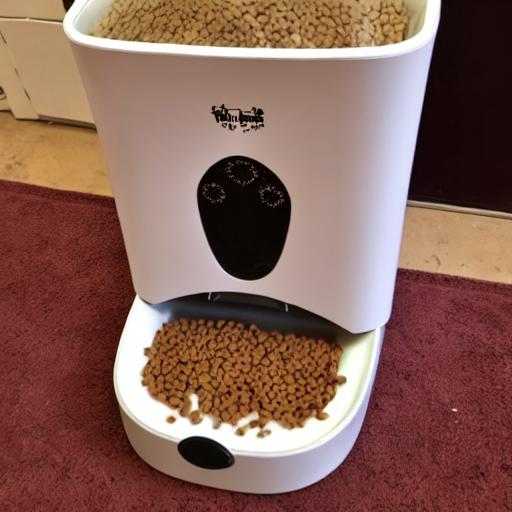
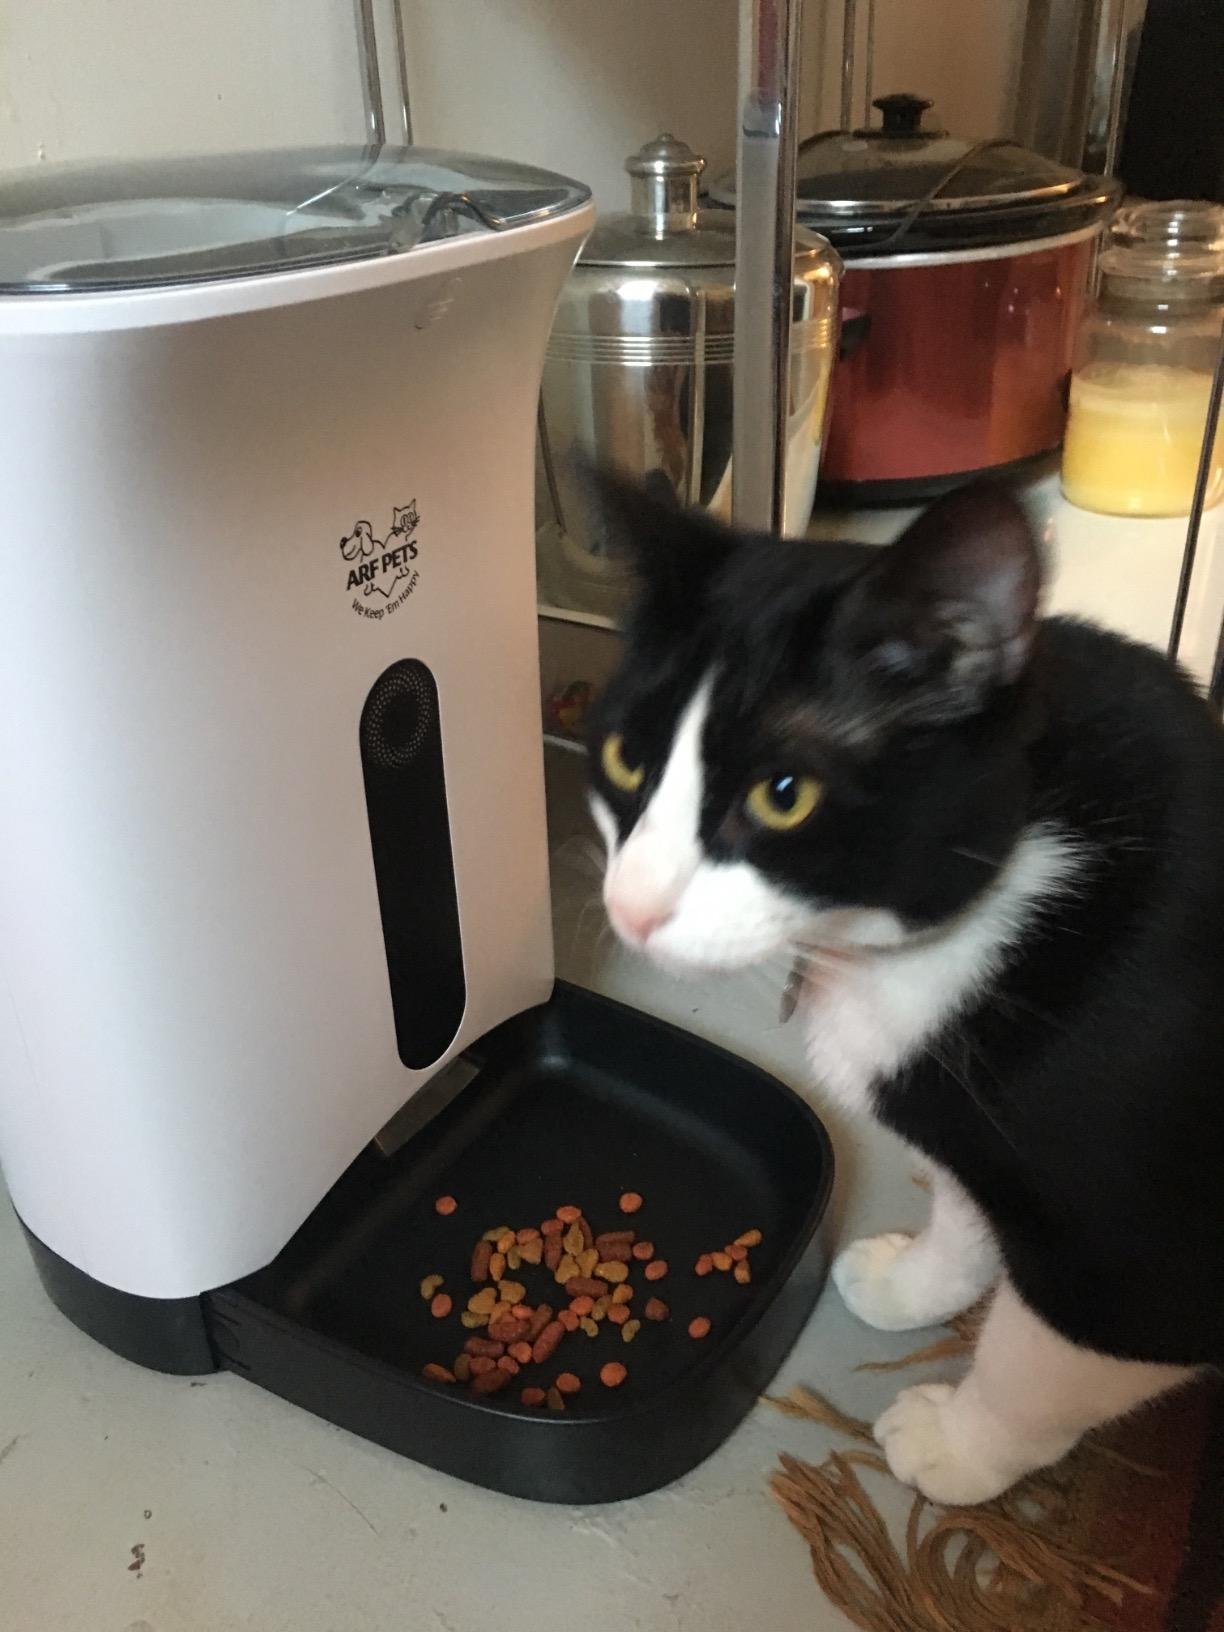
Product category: items_feeder
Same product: no